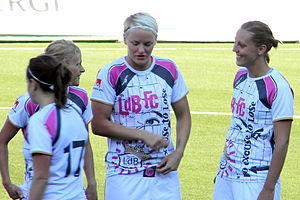
FC Rosengård / Spillertruppen
FCR's Nilla Fischer (i midten) i juli 2011
FC Rosengård, før Malmö FF Dam og LdB FC Malmö, er en professionel fodboldklub baseret i Malmö, Skåne, Sverige. Klubben blev etaberet som Malmö FF Dam i 1970 og har spillet 35 sæsoner i kvindernes topdivision, af hvilke 7 i 1. division og 28 i Damallsvenskan. Holdet har vundet ligaen ti gange, senest i 2015. Pr. 2015 rangerer holdet nummer et i tabellen over Damallsvenskan til alle tider. FC Rosengård spiller deres hjemmekampe i Malmö IP i Malmö. Klubben, som de lagde sammen med, FC Rosengård, har både hold for mænd og kvindernes hold.